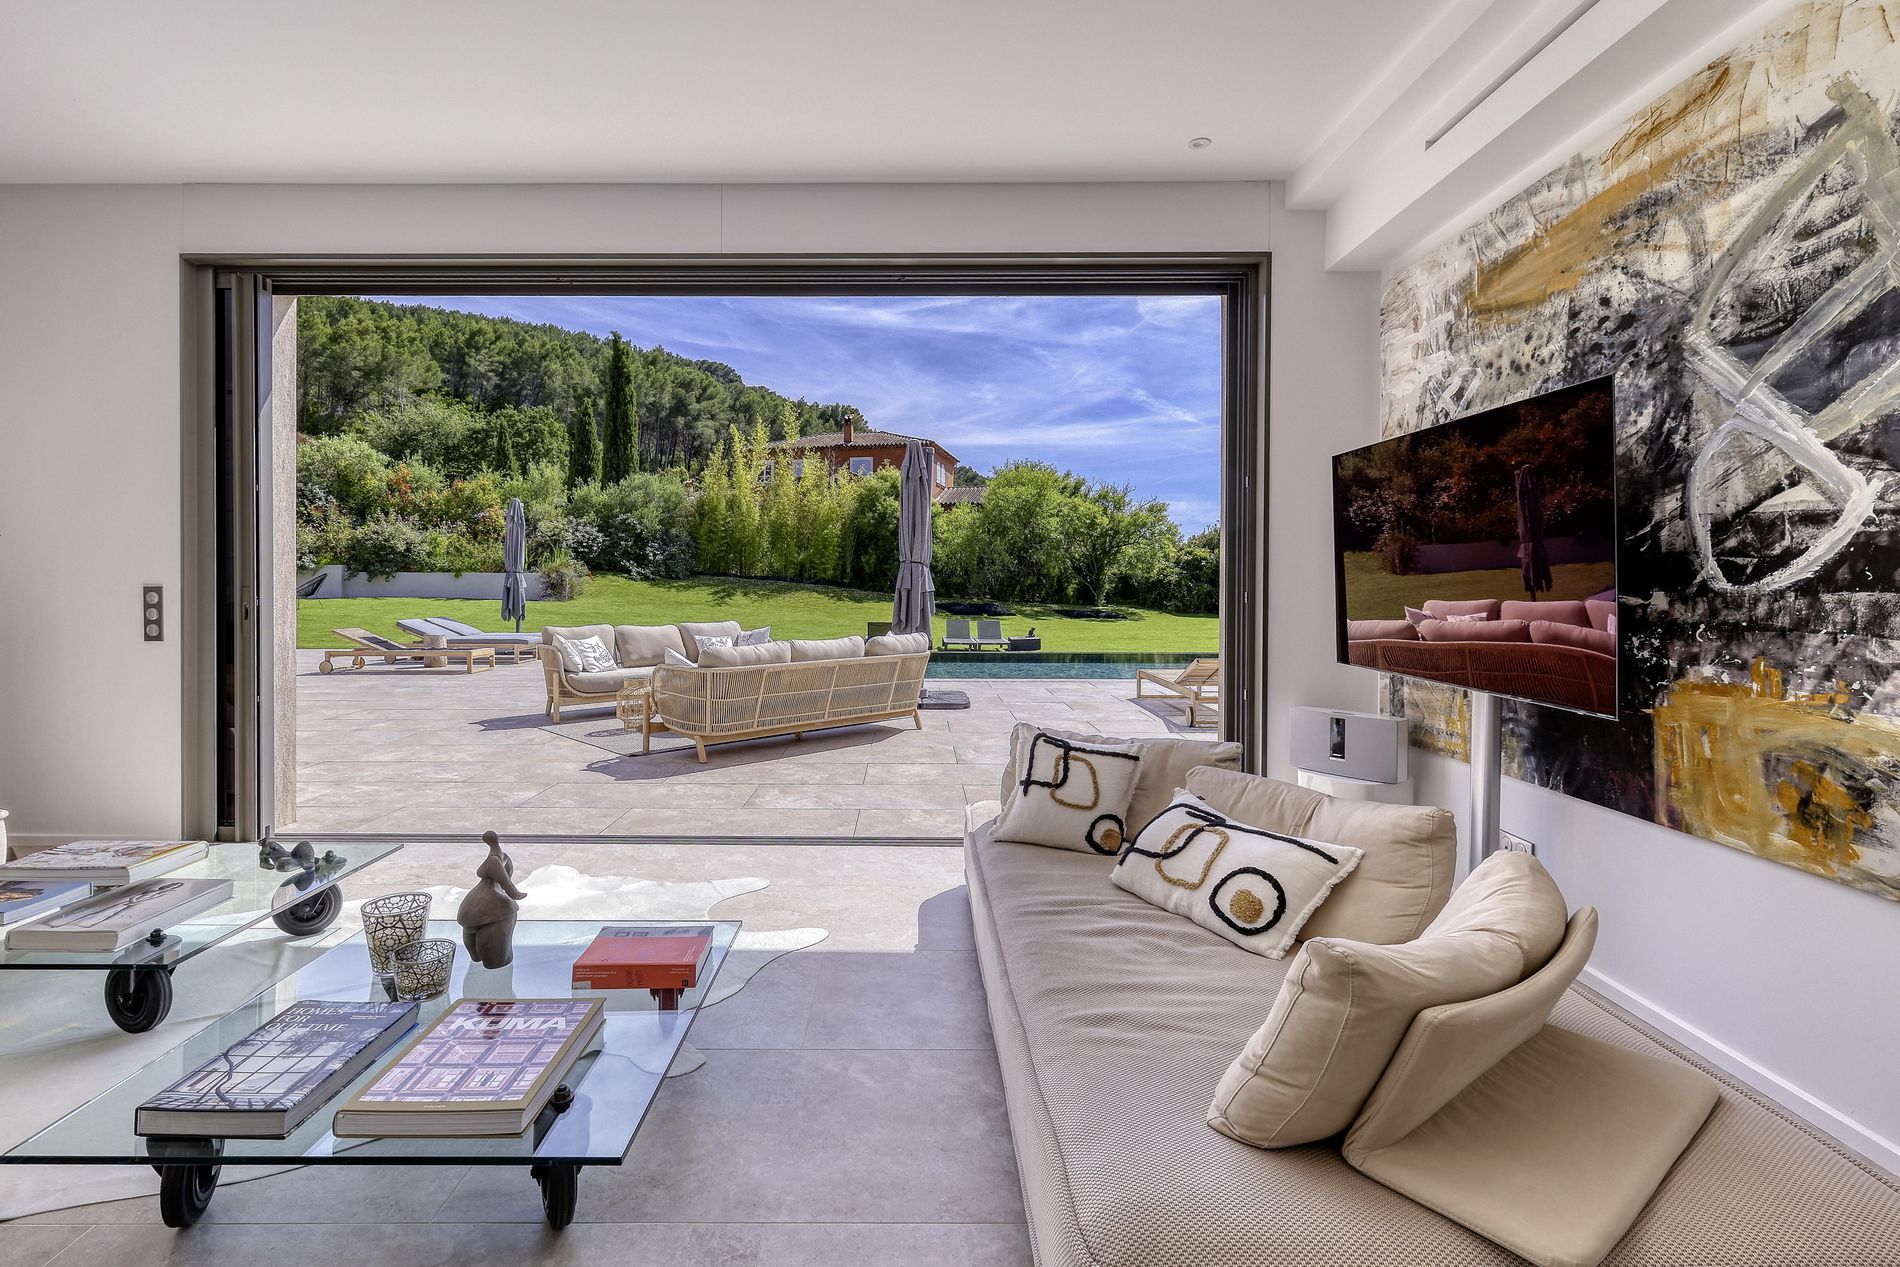
Living room with patio
This image showcases a modern living room seamlessly connected to an outdoor patio. The interior features a beige couch adorned with pillows and a glass coffee table topped with books and decorative items. Outside, the patio offers lounge chairs, umbrellas, and lush greenery,
An indoor medium wide shot of a modern, cozy living room. The patio enhances the scene with a sense of relaxation and comfort, while the vibrant green of the outdoor greenery under the clear sky adds a lively, refreshing touch to the image.
Labels: Architecture, Building, Furniture, Indoors, Living Room, Room, Table, Couch, Coffee Table, Home Decor, Interior Design, Electrical Device, Switch, Window, Floor, Art, Painting, Cushion, Housing, Foyer, Dining Room, Dining Table, Flooring, Tabletop, Sky, Trees, Greenery, Pool, Umbrella, House, Garden wall, Pool Longue, cushion, Book, Screen, Wall, ceiling
Camera: Canon Canon EOS R8
Lens: RF15-30mm F4.5-6.3 IS STM, Canon RF15-30mm F4.5-6.3 IS STM
Aperture: F11
Exposure: 1/500 sec
ISO: 100
Focal length: 15.0 mm